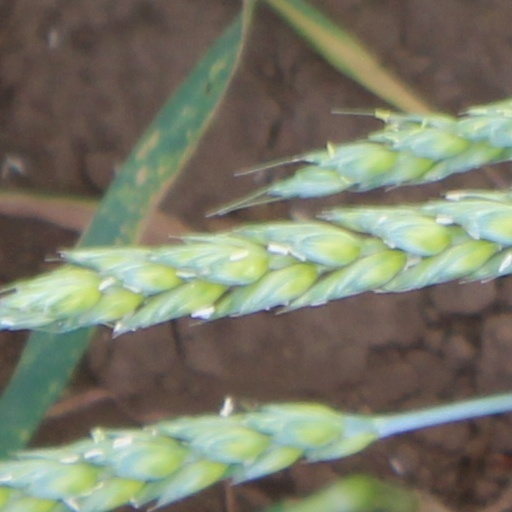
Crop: wheat